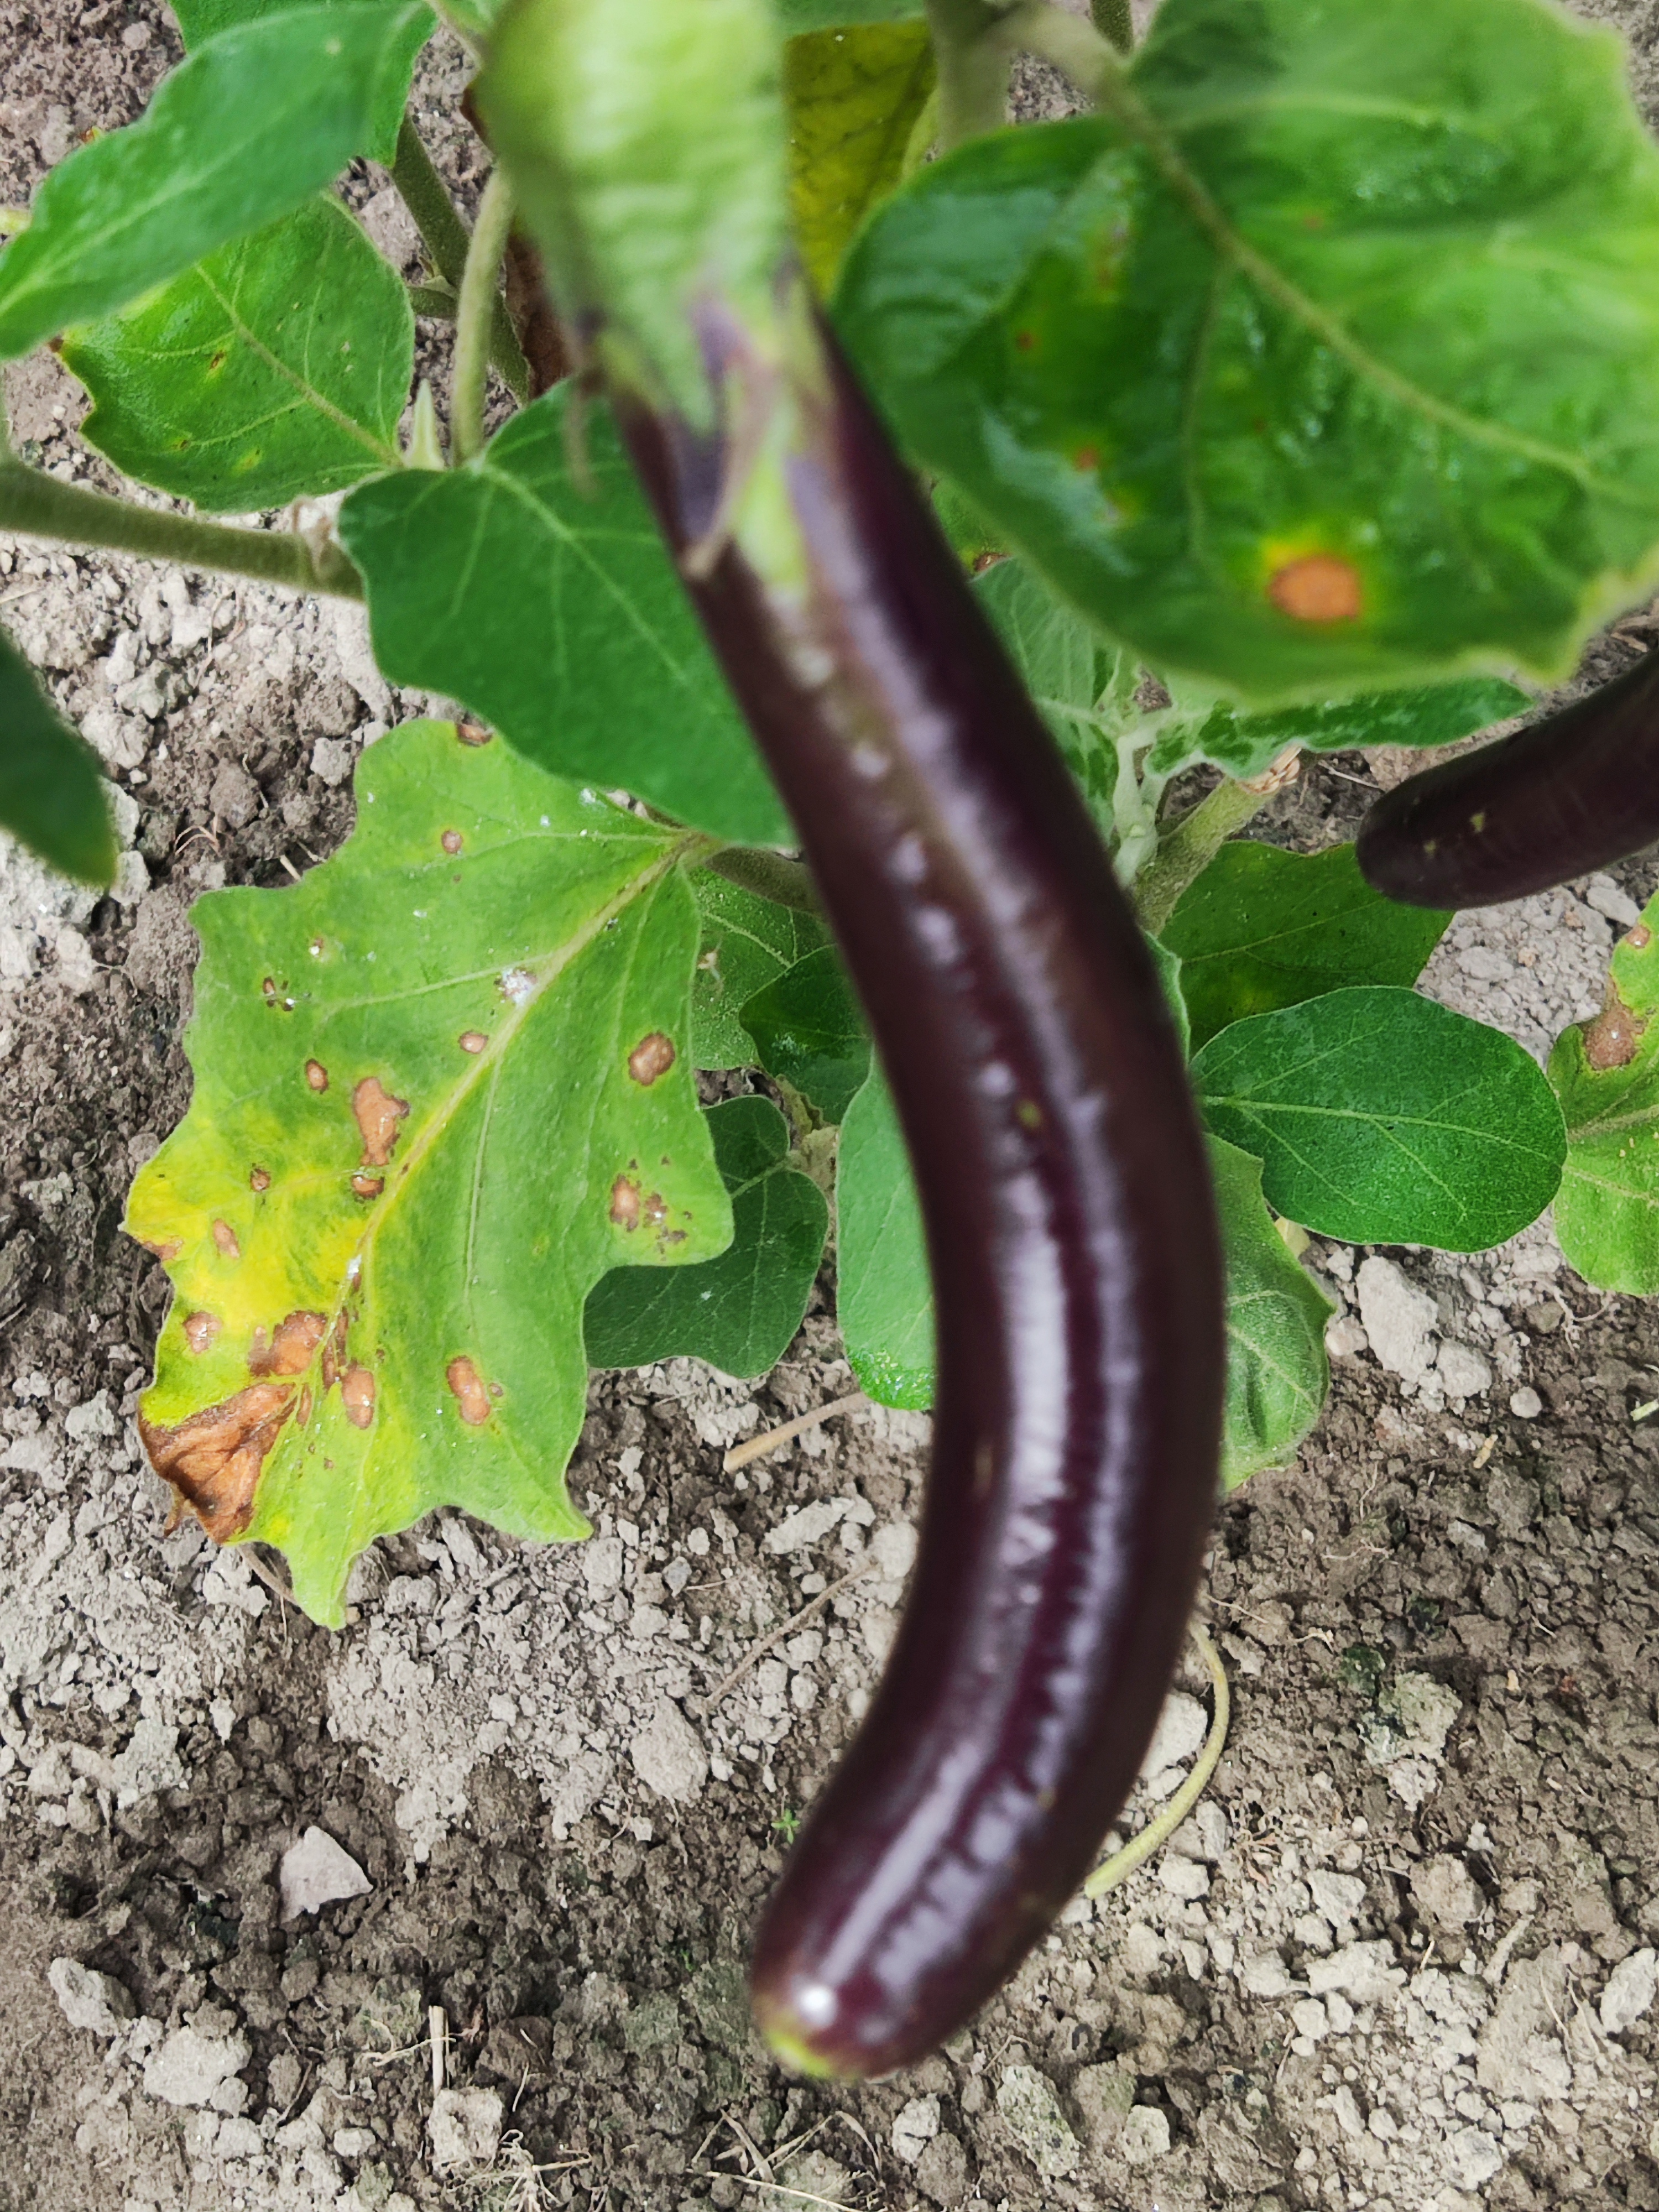
Label: Healty Brinjal